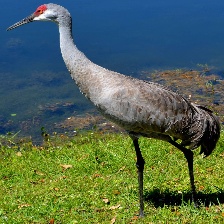
Species: SANDHILL CRANE
Scientific name: GRUS CANADENSIS
ImageNet parent category: crane